Space Taxi

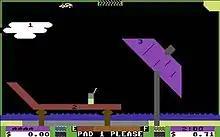
Screenshot

In addition to thrusters, the taxi has landing gear that can be switched on or off. Switching the landing gear on disables the side thrusters, but landing without it destroys the taxi. The taxi also crashes when colliding into the environment, landing with high velocity or not landing properly (i.e. having only one of the gear stands on the platform while having the other in midair). There are 24 levels in total and each level has a set of numbered platforms. At regular intervals, a customer materializes out of nowhere, on a randomly selected platform. The player has to fly their taxi to that platform, whereupon the customer will enter the taxi, saying which platform he wants to go to. When the player takes him to that platform, he will pay the taxi fee and tip based upon how fast the trip takes and the smoothness of the landing. After each numbered platform has been successfully visited, the next customer will say "Up please", whereupon the gate at the top of the level will open. Flying through the gate completes the level. One must also be careful not to land on or hit the customer with the taxi, not only because he will angrily yell "HEY!" and then disappear, before appearing somewhere else on the platform, but also deduct money from your total earned. This is increasingly difficult on smaller platforms where the platform will barely fit the customer and the taxi.